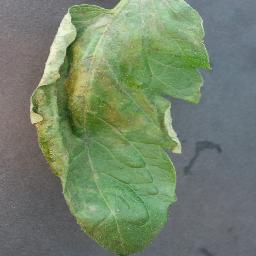
Label: Tomato___Late_blight